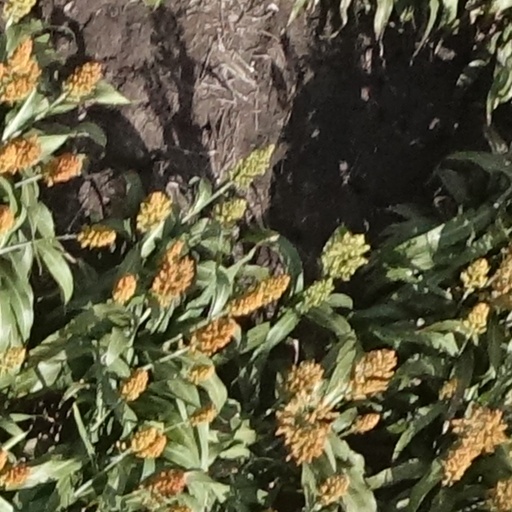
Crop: sorghum